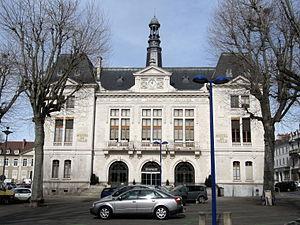
L'Hôtel-de-Ville, Montluçon, Allier, France